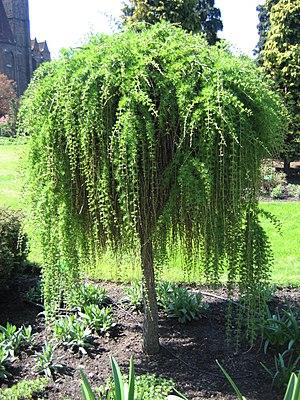
Un arbre à port pleureur est un arbre dont les branches retombent et se dirigent naturellement vers le sol.